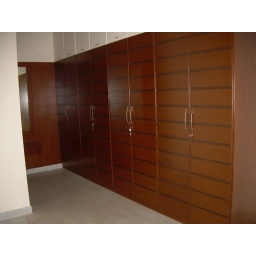
storage and dresser in gr floor bed room